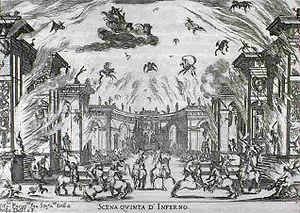
Alfonso Parigi le Jeune était un architecte italien de l'école florentine, fils de Giulio Parigi.